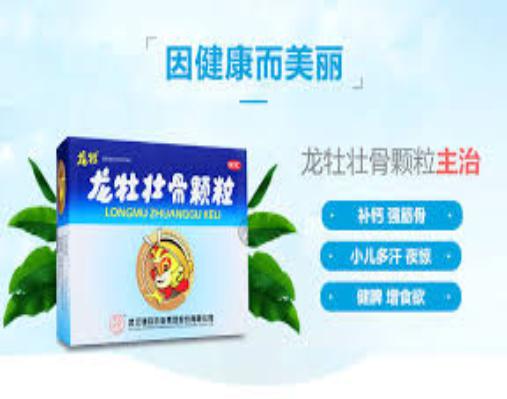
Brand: longmu-2
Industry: Medical